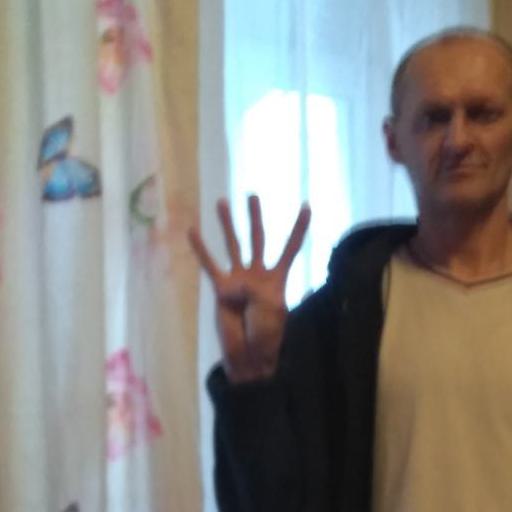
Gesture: four